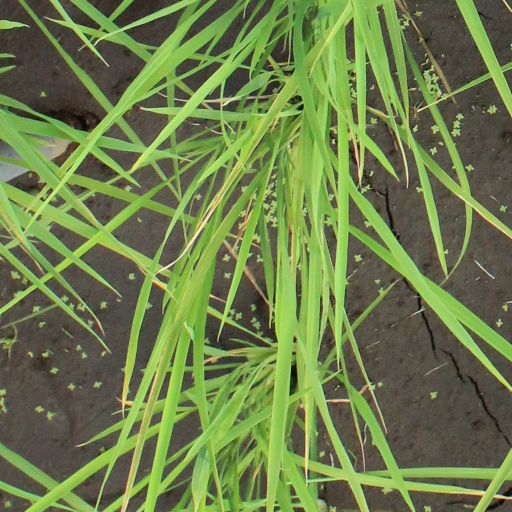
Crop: rice